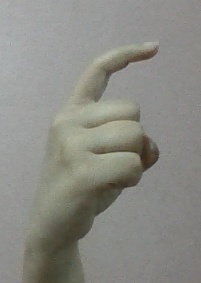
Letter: ra